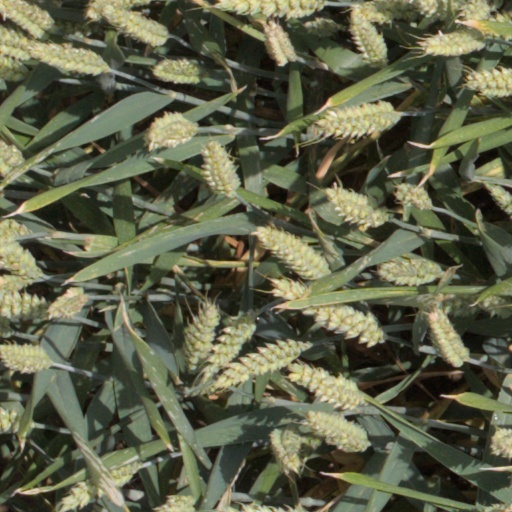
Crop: wheat